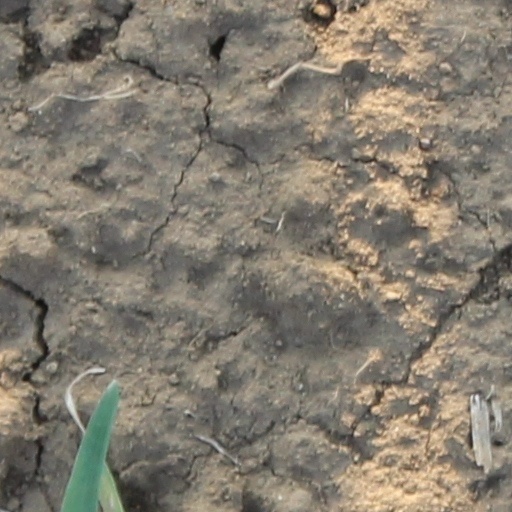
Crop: wheat